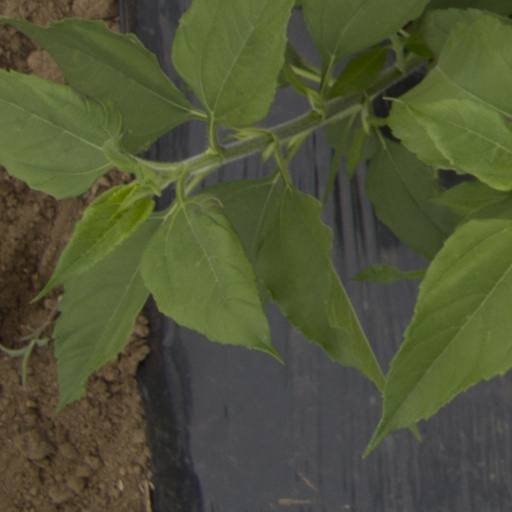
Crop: Jerusalem artichoke